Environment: real
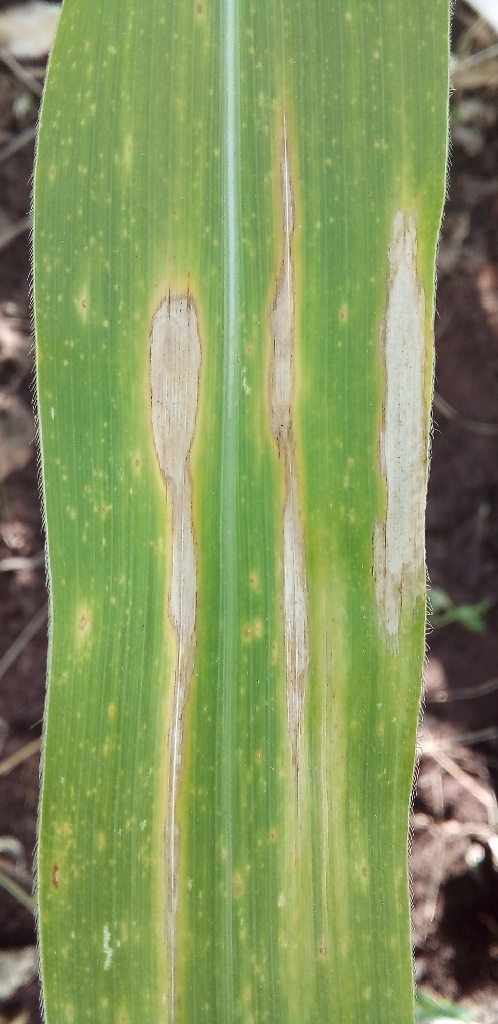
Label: northern_corn_leaf_blight